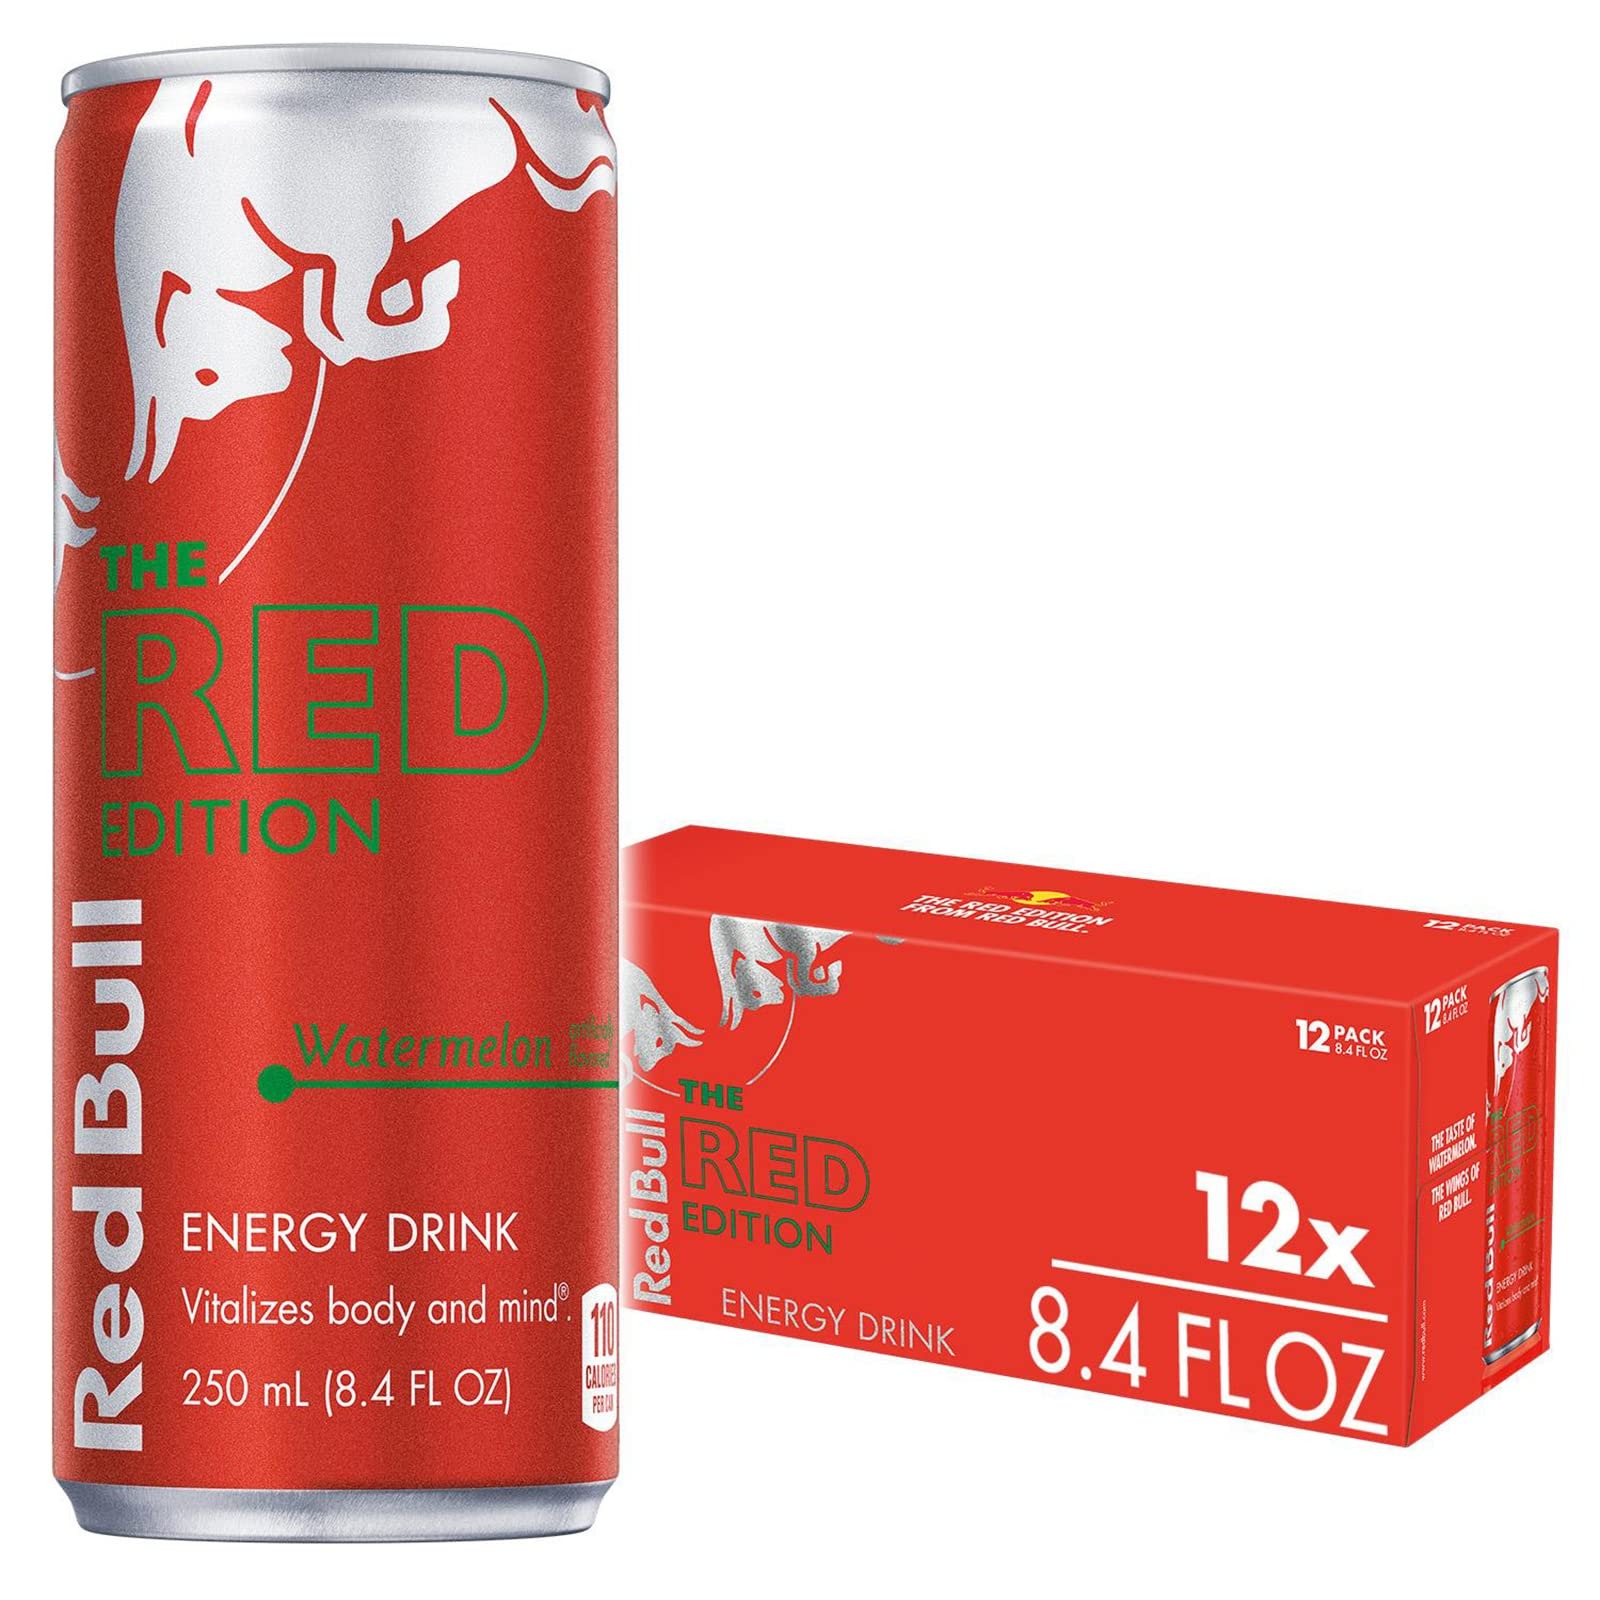
Item Name: Red Bull Red Edition Energy Drink, Watermelon, with 80mg Caffeine plus Taurine & B Vitamins, 8.4 Fl Oz, Pack of 12 Cans
Bullet Point 1: Enjoy the taste of Watermelon in the Red Bull Red Edition; Features taurine, an amino acid, plus four essential B-group vitamins B3, B6, B12 and B5, which contribute to normal energy-yielding metabolism
Bullet Point 2: Each 8.4 fl oz can contains 110 calories, 80mg of caffeine which helps to increase alertness, plus 27g of real sugar similar to a glass of apple juice of the same size
Bullet Point 3: This lightly sparkling energy drink gives you wiiings for gaming, work, school, sports, pre-workout, music festivals, and on-the-go; Made to be vegetarian and free from wheat, dairy, gluten, and lactose
Bullet Point 4: Try our unique Red Bull Editions featuring the flavors of Strawberry Apricot, Peach-Nectarine, Juneberry, Dragon Fruit, Blueberry and more; Sugar free options include Red Bull Sugar Free and Red Bull Zero
Bullet Point 5: Best enjoyed ice cold, Red Bull makes an excellent base for non-alcoholic mocktails; Add in your favorite fruit juice or fruit garnishes for endless combinations
Value: 100.8
Unit: Fl Oz

Price: 29.395